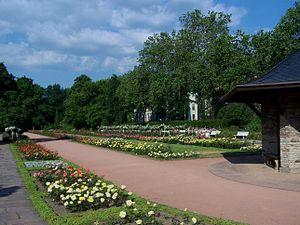
La roseraie de Dresde est un jardin situé à Dresde en Saxe, dans le nouveau quartier de l'Elbe. C'est aujourd'hui un lieu protégé ouvert gratuitement au public toute l'année. Il s'étend sur une surface d'environ 29 500 m². Il est remarquables par ses essences, ses allées droites et ses roses, de plus d'une centaine de variétés, ainsi que ses sculptures.